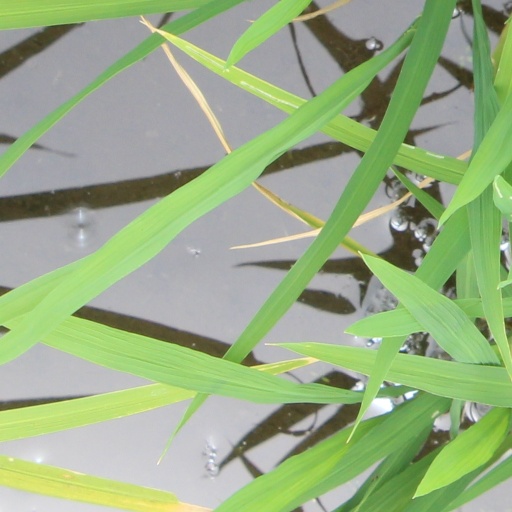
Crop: rice